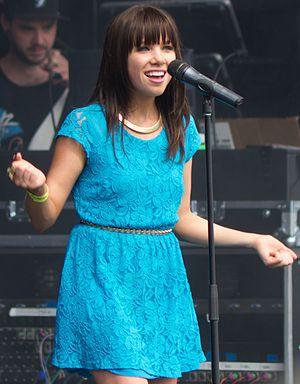
Carly Rae Jepsen, née le 21 novembre 1985 à Mission, est une auteure-compositrice-interprète canadienne. En 2007, elle termine à la troisième place de la cinquième saison de l'émission, Canadian Idol. Peu après sa participation dans l'émission, elle a sorti son premier album, Tug of War, avec la maison de disques MapleMusic Recordings, le 30 septembre 2008. Trois ans plus tard, elle a sorti le single Call Me Maybe, avec la maison de disques 604 Records, avant de sortir son premier EP, intitulé Curiosity, le 14 février 2012. En février 2012, le chanteur canadien Justin Bieber a présenté la jeune femme à son agent artistique Scooter Braun, qui lui a fait signer un contrat avec sa maison de disques School Boy Records. Grâce à la popularité de son single Call Me Maybe, Carly a pu signer un contrat avec la maison de disques internationale Interscope Records. Le single a été en tête du Billboard Hot 100, et du Canadian Hot 100, ainsi que dans les charts de dix-neuf autres pays. Le 2 mars 2015, elle sort le single I Really Like You.